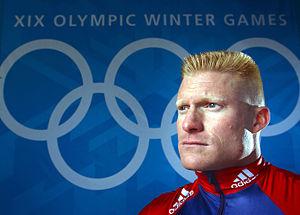
Doug Sharp, né le 27 novembre 1969 à Marion, est un bobeur américain notamment médaillé de bronze olympique en 2002.